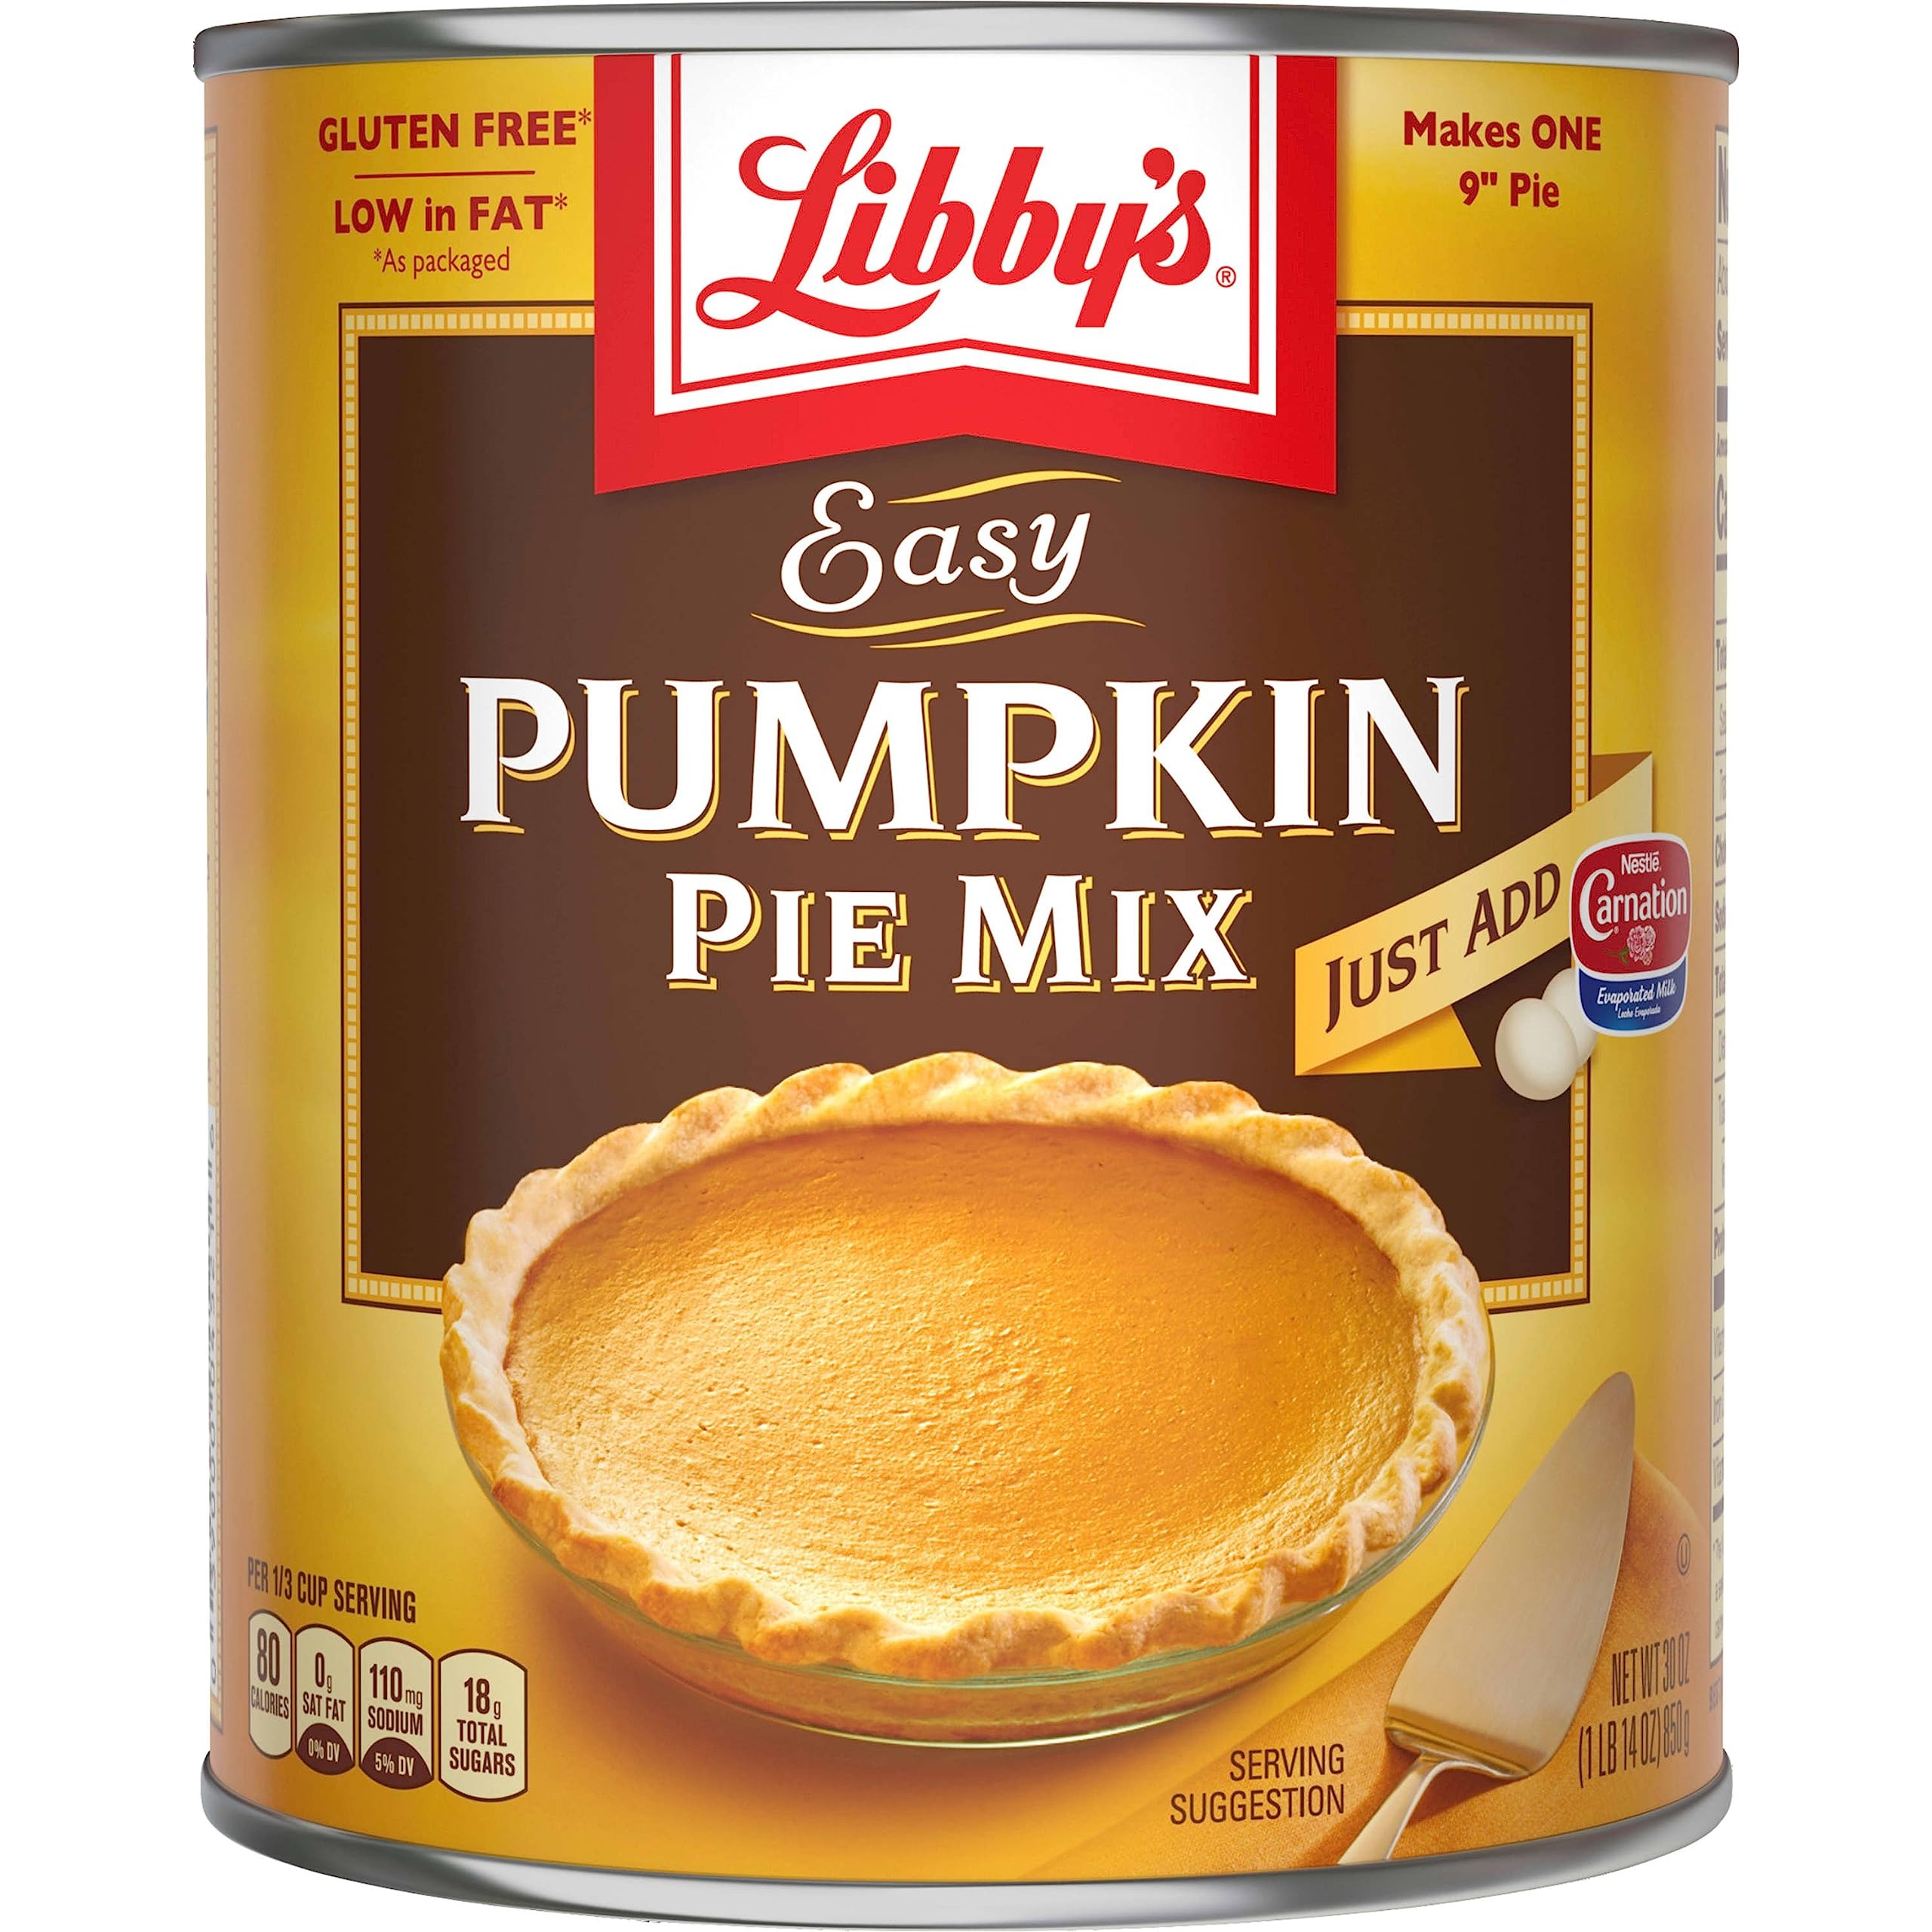
Item Name: Libby's Easy Pumpkin Pie Mix 30 oz
Bullet Point 1: One 30 oz can of Libby's Easy Pumpkin Pie Mix SNAP and EBT Eligible item
Bullet Point 2: Bake Libby's Famous Pumpkin Pie in record time, just add two-thirds cup Carnation Evaporated Milk and two eggs for one 9 inch pie
Bullet Point 3: A perfected recipe with the ideal blend of spices and sugar to give you consistent quality for your perfect pumpkin pie
Bullet Point 4: Gluten free pumpkin mix makes it simple to enjoy this classic sweet treat
Bullet Point 5: Libby's Pumpkin Pie Mix is also great for making pumpkin muffins, loaves, waffles, and cakes
Value: 30.0
Unit: Ounce

Price: 4.135